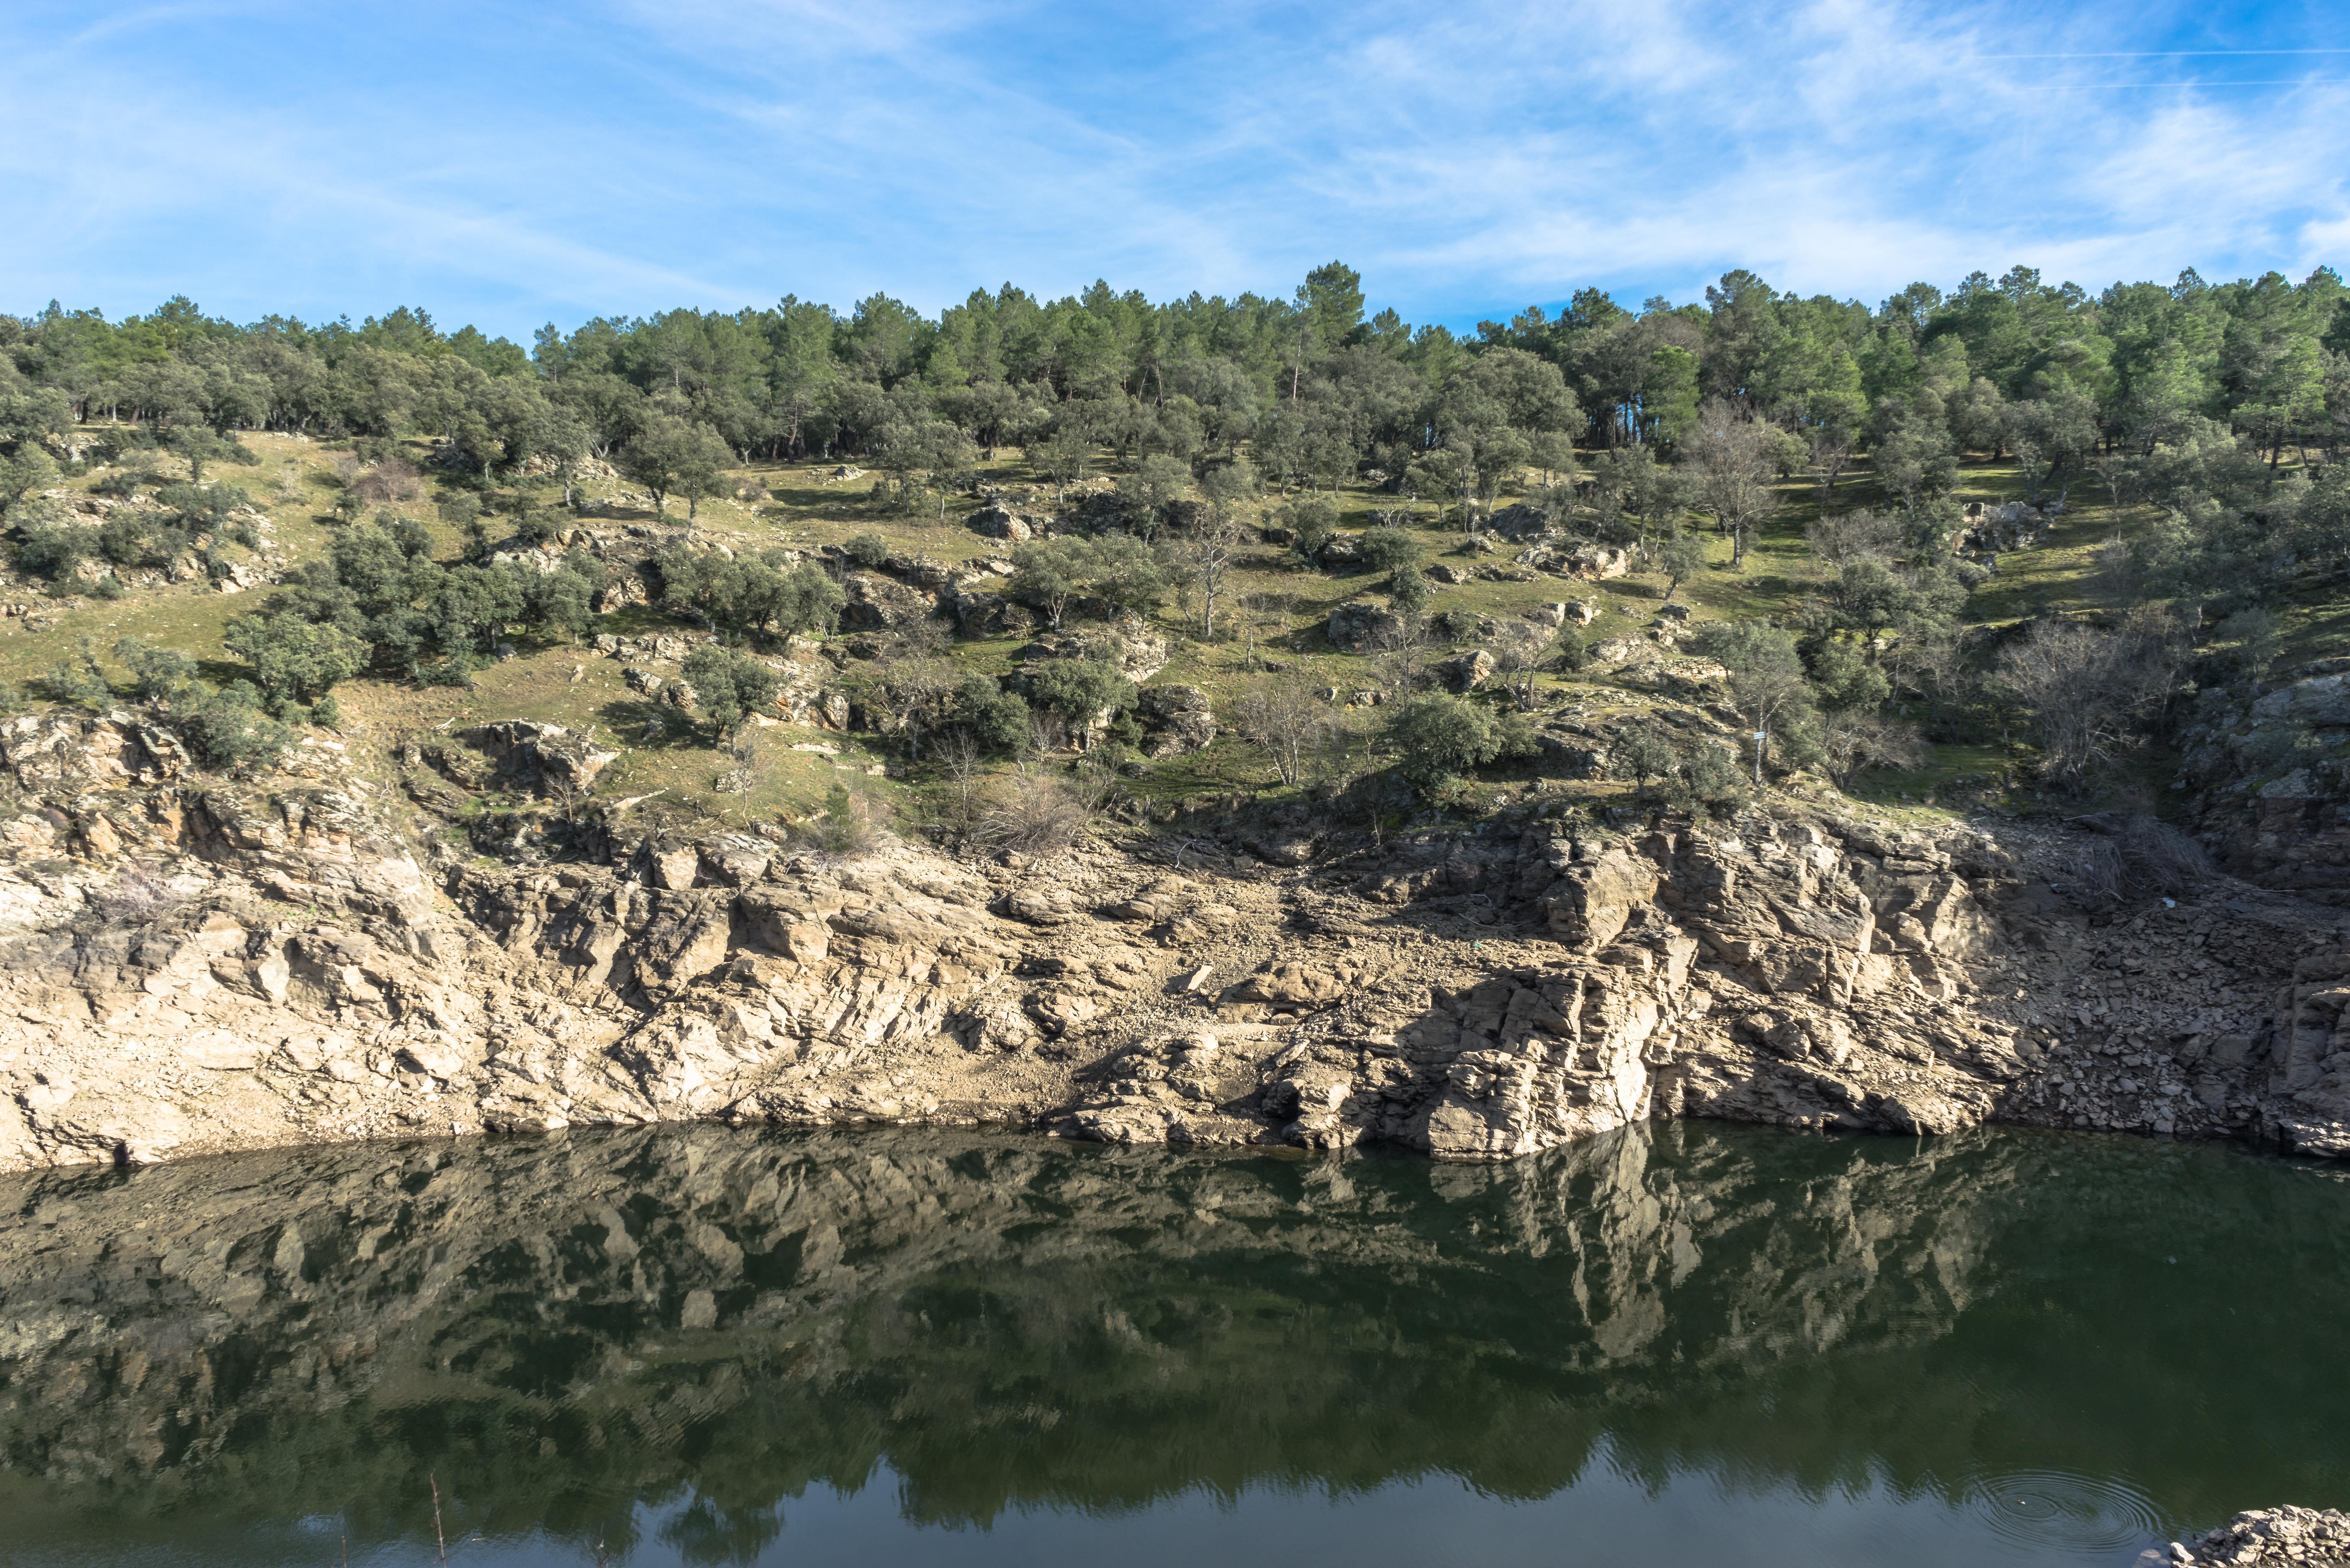
landscape, sea, coast, water, nature, wilderness, sky, field, lake, river, cliff, pine, green, reflection, bay, reservoir, terrain, weed, trees, clouds, geology, sierra, mount, wallpaper, wadi, soledad, ecological